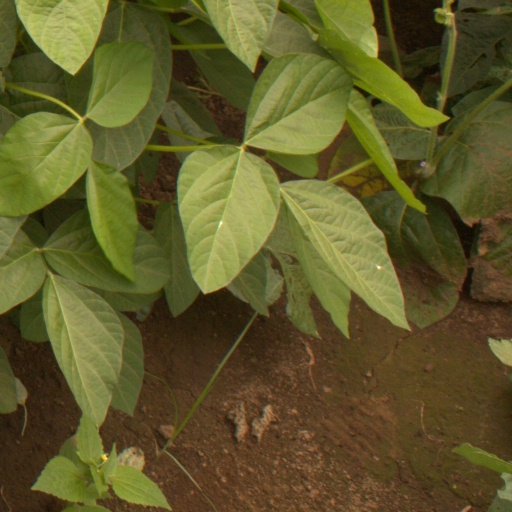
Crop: soybean